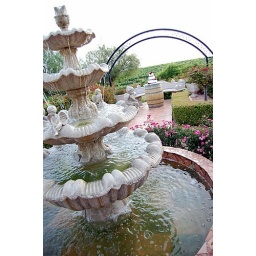
Wedding cake set out on barrell in rose garden at Villa de Amore Temecula Vineyards behind water fountain.